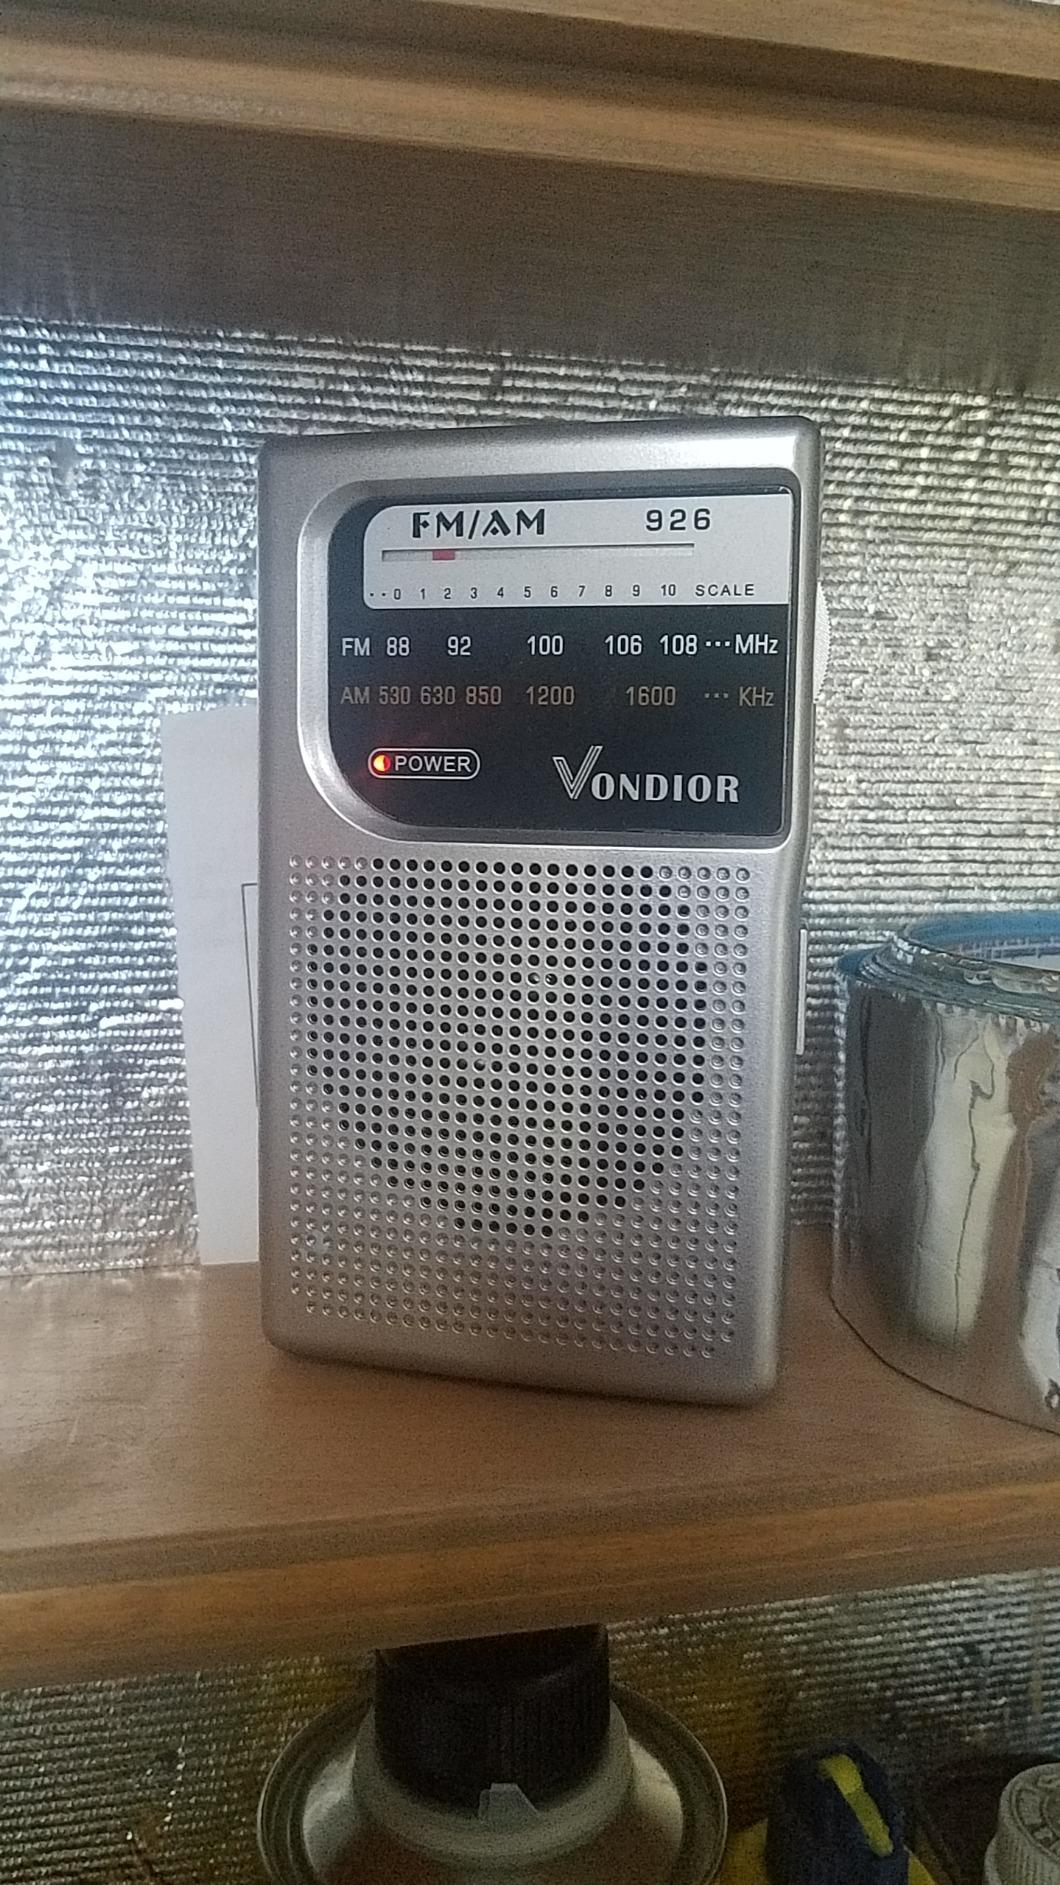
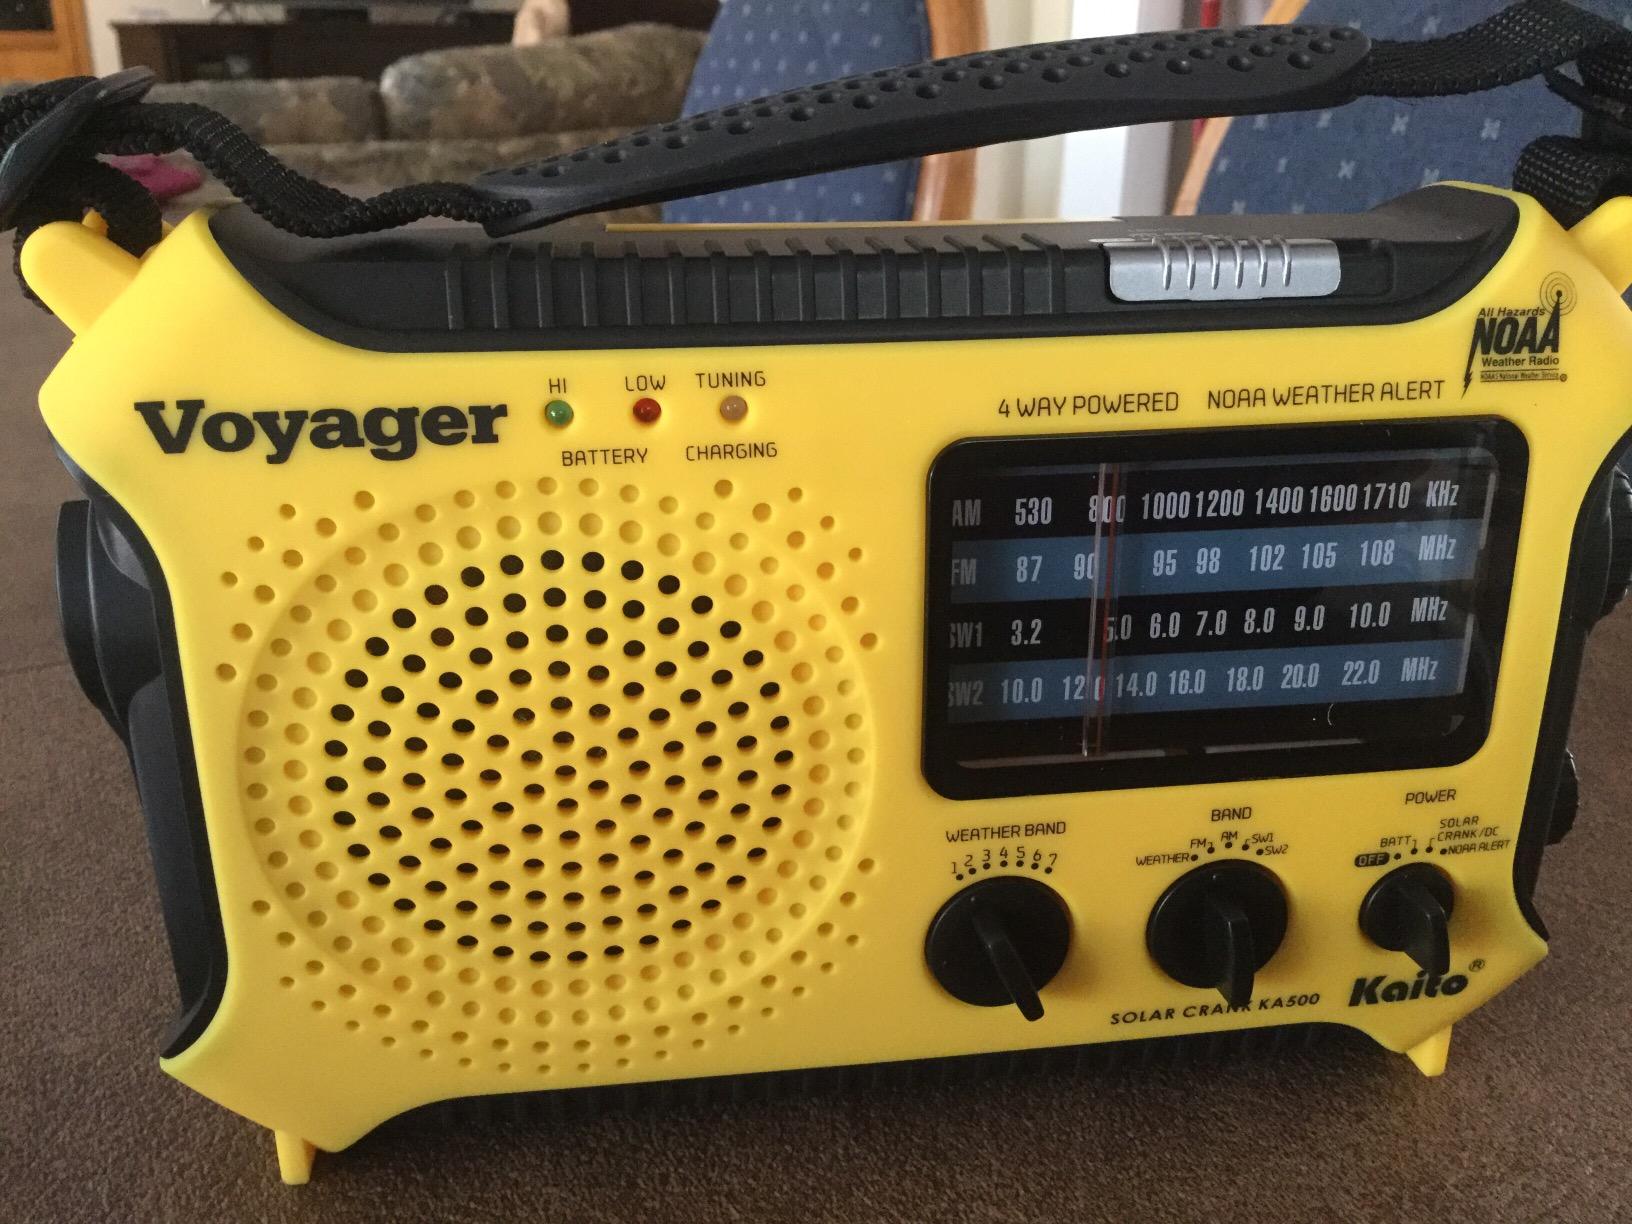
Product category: radio
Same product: no